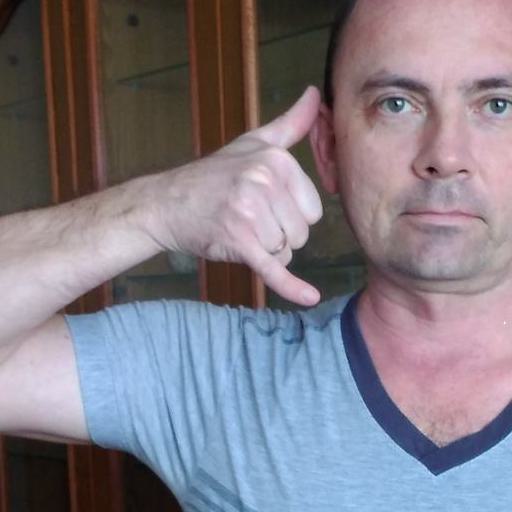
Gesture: call